Neudietendorf–Ritschenhausen railway

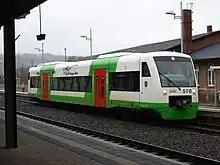
A Regio-Shuttle of the Süd-Thüringen-Bahn to Erfurt in Suhl

Despite some operational problems, such as slopes with a maximum grade of 2.38% in the Thuringian forest and the need to reverse trains running to Würzburg in Schweinfurt, the line was a major long-distance north–south link until 1945. It was the shortest route between Berlin and Stuttgart.